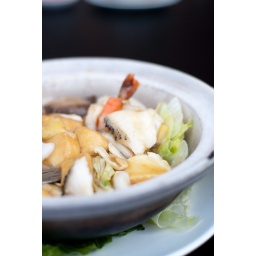
Delicious Chinese seafood dish in white plate